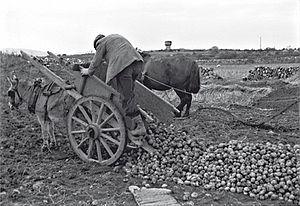
La culture de la pomme de terre
En Angleterre, on doit à Sir Francis Drake l'importation des premiers tubercules qu'il saisit lors du raid de Cartagène, mené le 9 février 1586 contre les espagnols à Carthagène des Indes.